Hawaan Forest

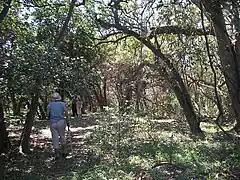
A view of Hawaan Forest

The Hawaan Forest is situated in Umhlanga, KwaZulu-Natal, South Africa. It is a large remnant of a climax dry coastal dune forest and the last of its kind. This forest grows on a dune that dates back 18,000 years. The Hawaan forest is currently under the guardianship of the Wildlife and Environment Society of Southern Africa (WESSA), but is owned by the Tongaat Hulett Group. The property was originally owned by the Campbell family who first settled there in 1859 and the Hawaan Forest has been protected since 1860. The Hawaan Forest Estate is known for being one of the most exclusive estates in the country.